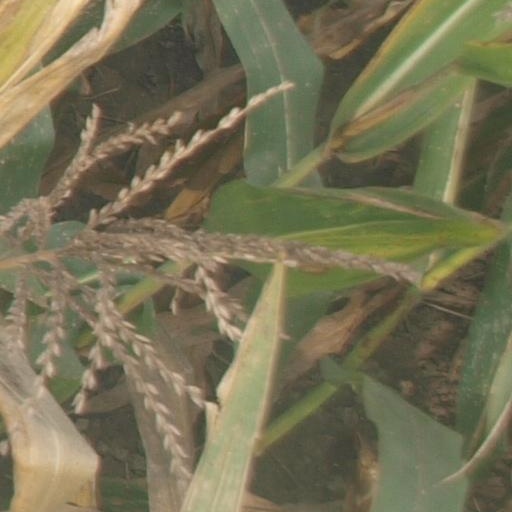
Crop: maize; corn